Cross-city route

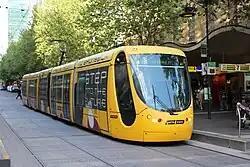
Melbourne tram route 96 is a cross-city route connecting two very different suburbs, East Brunswick and St Kilda.

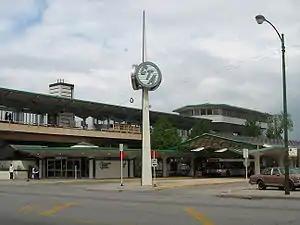
Ashland/63rd CTA station is a terminus of the Green Line, the only through route to run around the Loop on the Chicago 'L' rapid transit system.

A cross-city route is a public transport route linking one suburb (or satellite) of a city or town with another, usually relatively distant, suburb (or satellite).